Poet laureate

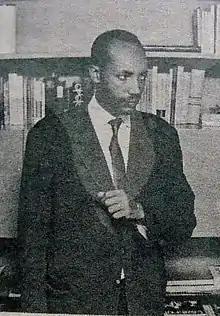
Tsegaye Gabre-Medhin of Ethiopia

In Ethiopia, the officially designated Laureate includes Tsegaye Gebre-Medhin. Tsegaye's award was granted in 1966 by His Majesty, Haile-Selasie II.